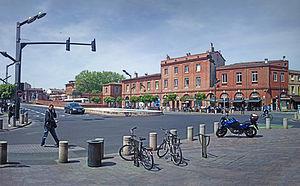
La place intérieure Saint-Cyprien est une place du centre historique de Toulouse, en France. Elle se situe dans le quartier Saint-Cyprien, dans le secteur 2 de la ville. Elle appartient au secteur sauvegardé de Toulouse.
Saint-Cyprien est un quartier de la ville de Toulouse. Situé sur la rive gauche de la Garonne, il a connu un fort développement ces dernières années.
"L'architecture ordonnancée est la disposition organisée et harmonieuse du front bâti d'un ensemble architectural. Elle est utilisée pour la construction de bâtiments ayant des propriétaires différents, mais dont le dessin des façades est soit confié à un seul architecte, soit soumis à un code d'urbanisme, afin de préserver l'équilibre et l'harmonie générale. L'intérieur des édifices est laissé libre de contraintes et peut être réalisé par des architectes ou maître d’œuvre différents. On parle également ""d'architecture à programme"".